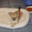
Label: dog